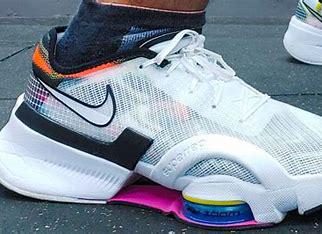
Brand: Nike
Model: Air Zoom Superrep 3